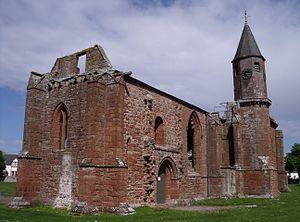
Fortrose est une ville portuaire d'Écosse sur le golfe de Murray.